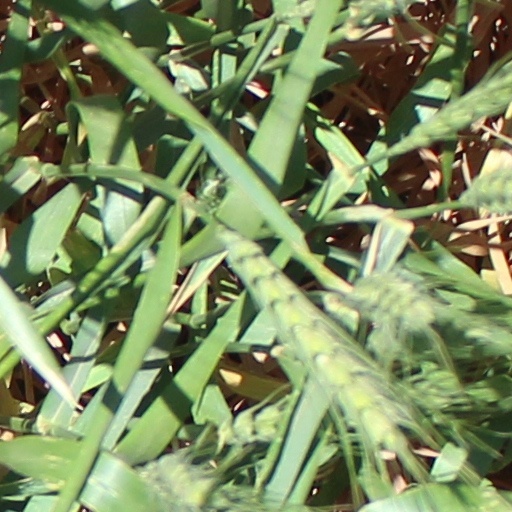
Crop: wheat